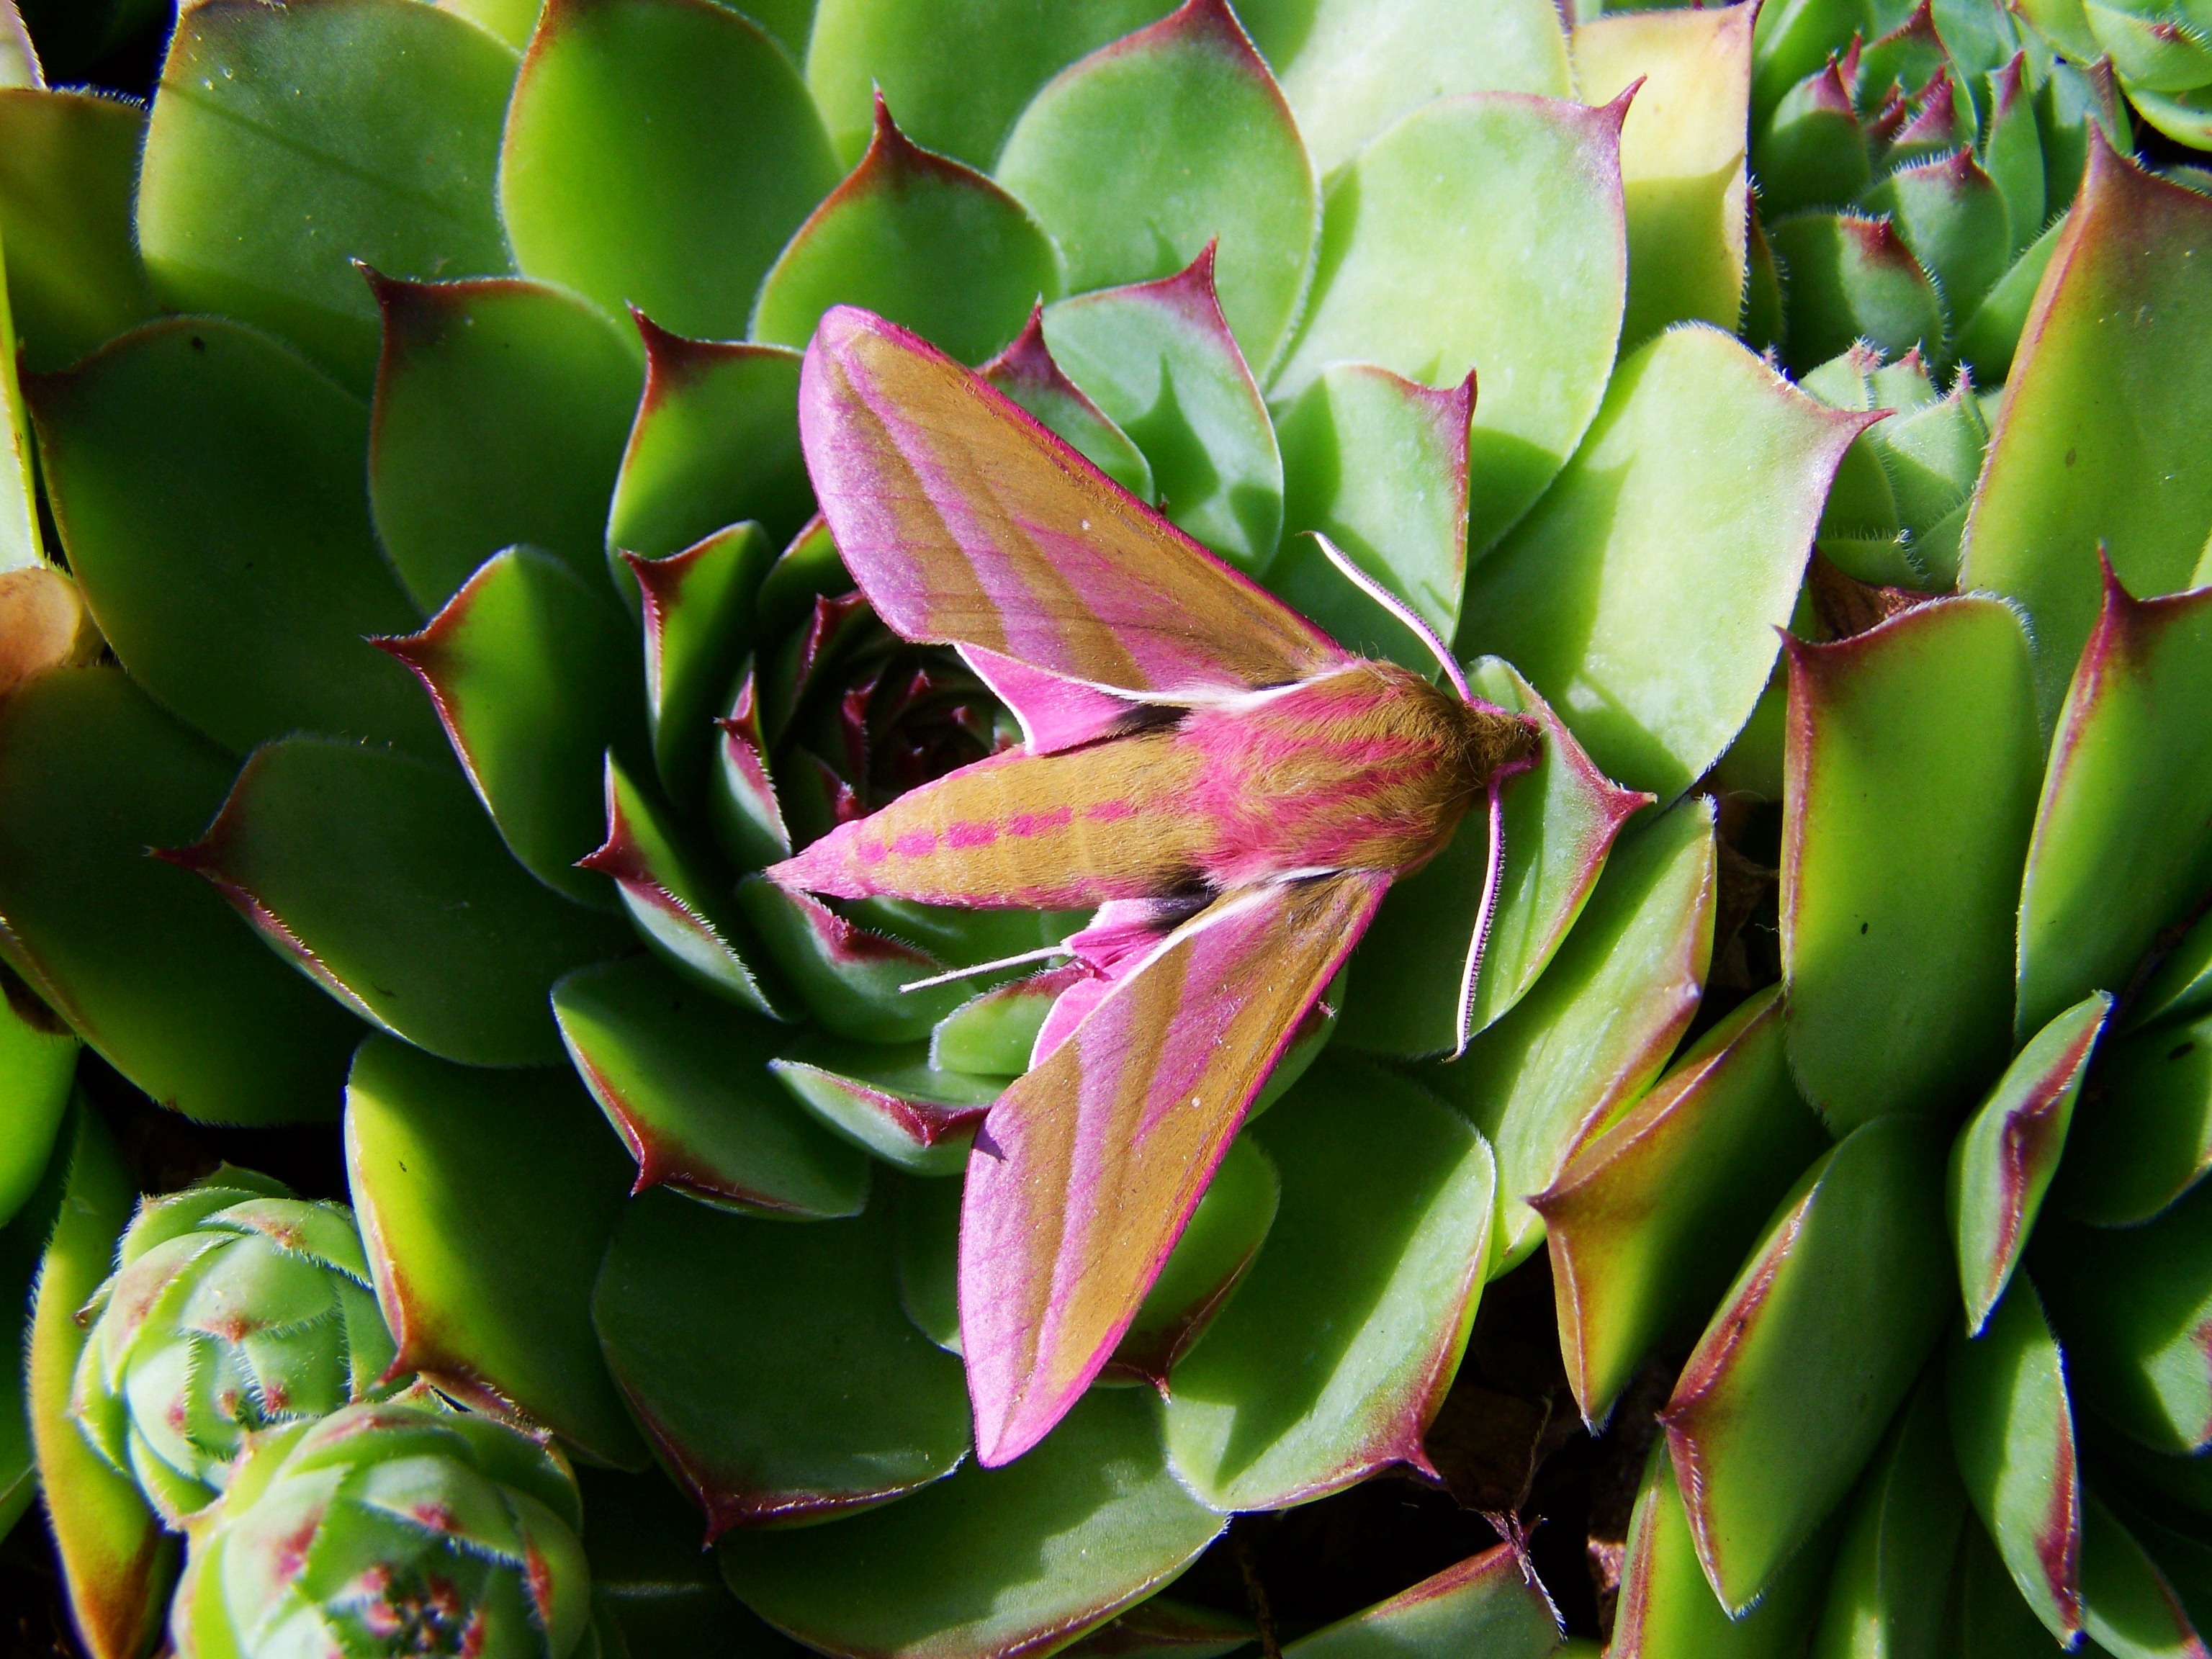
nature, plant, leaf, flower, petal, green, insect, botany, flora, flowering plant, butterfly slumber, land plant